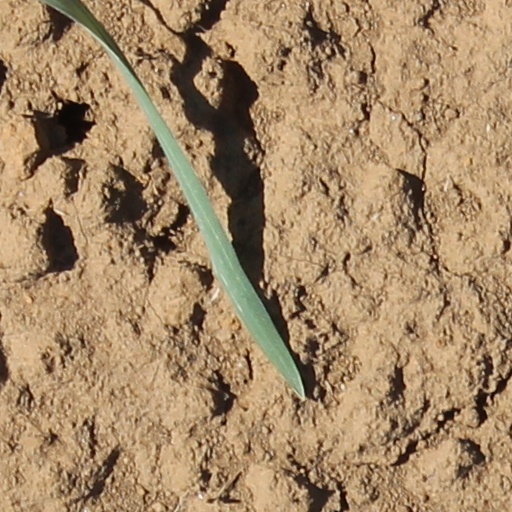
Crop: wheat